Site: brandenburg
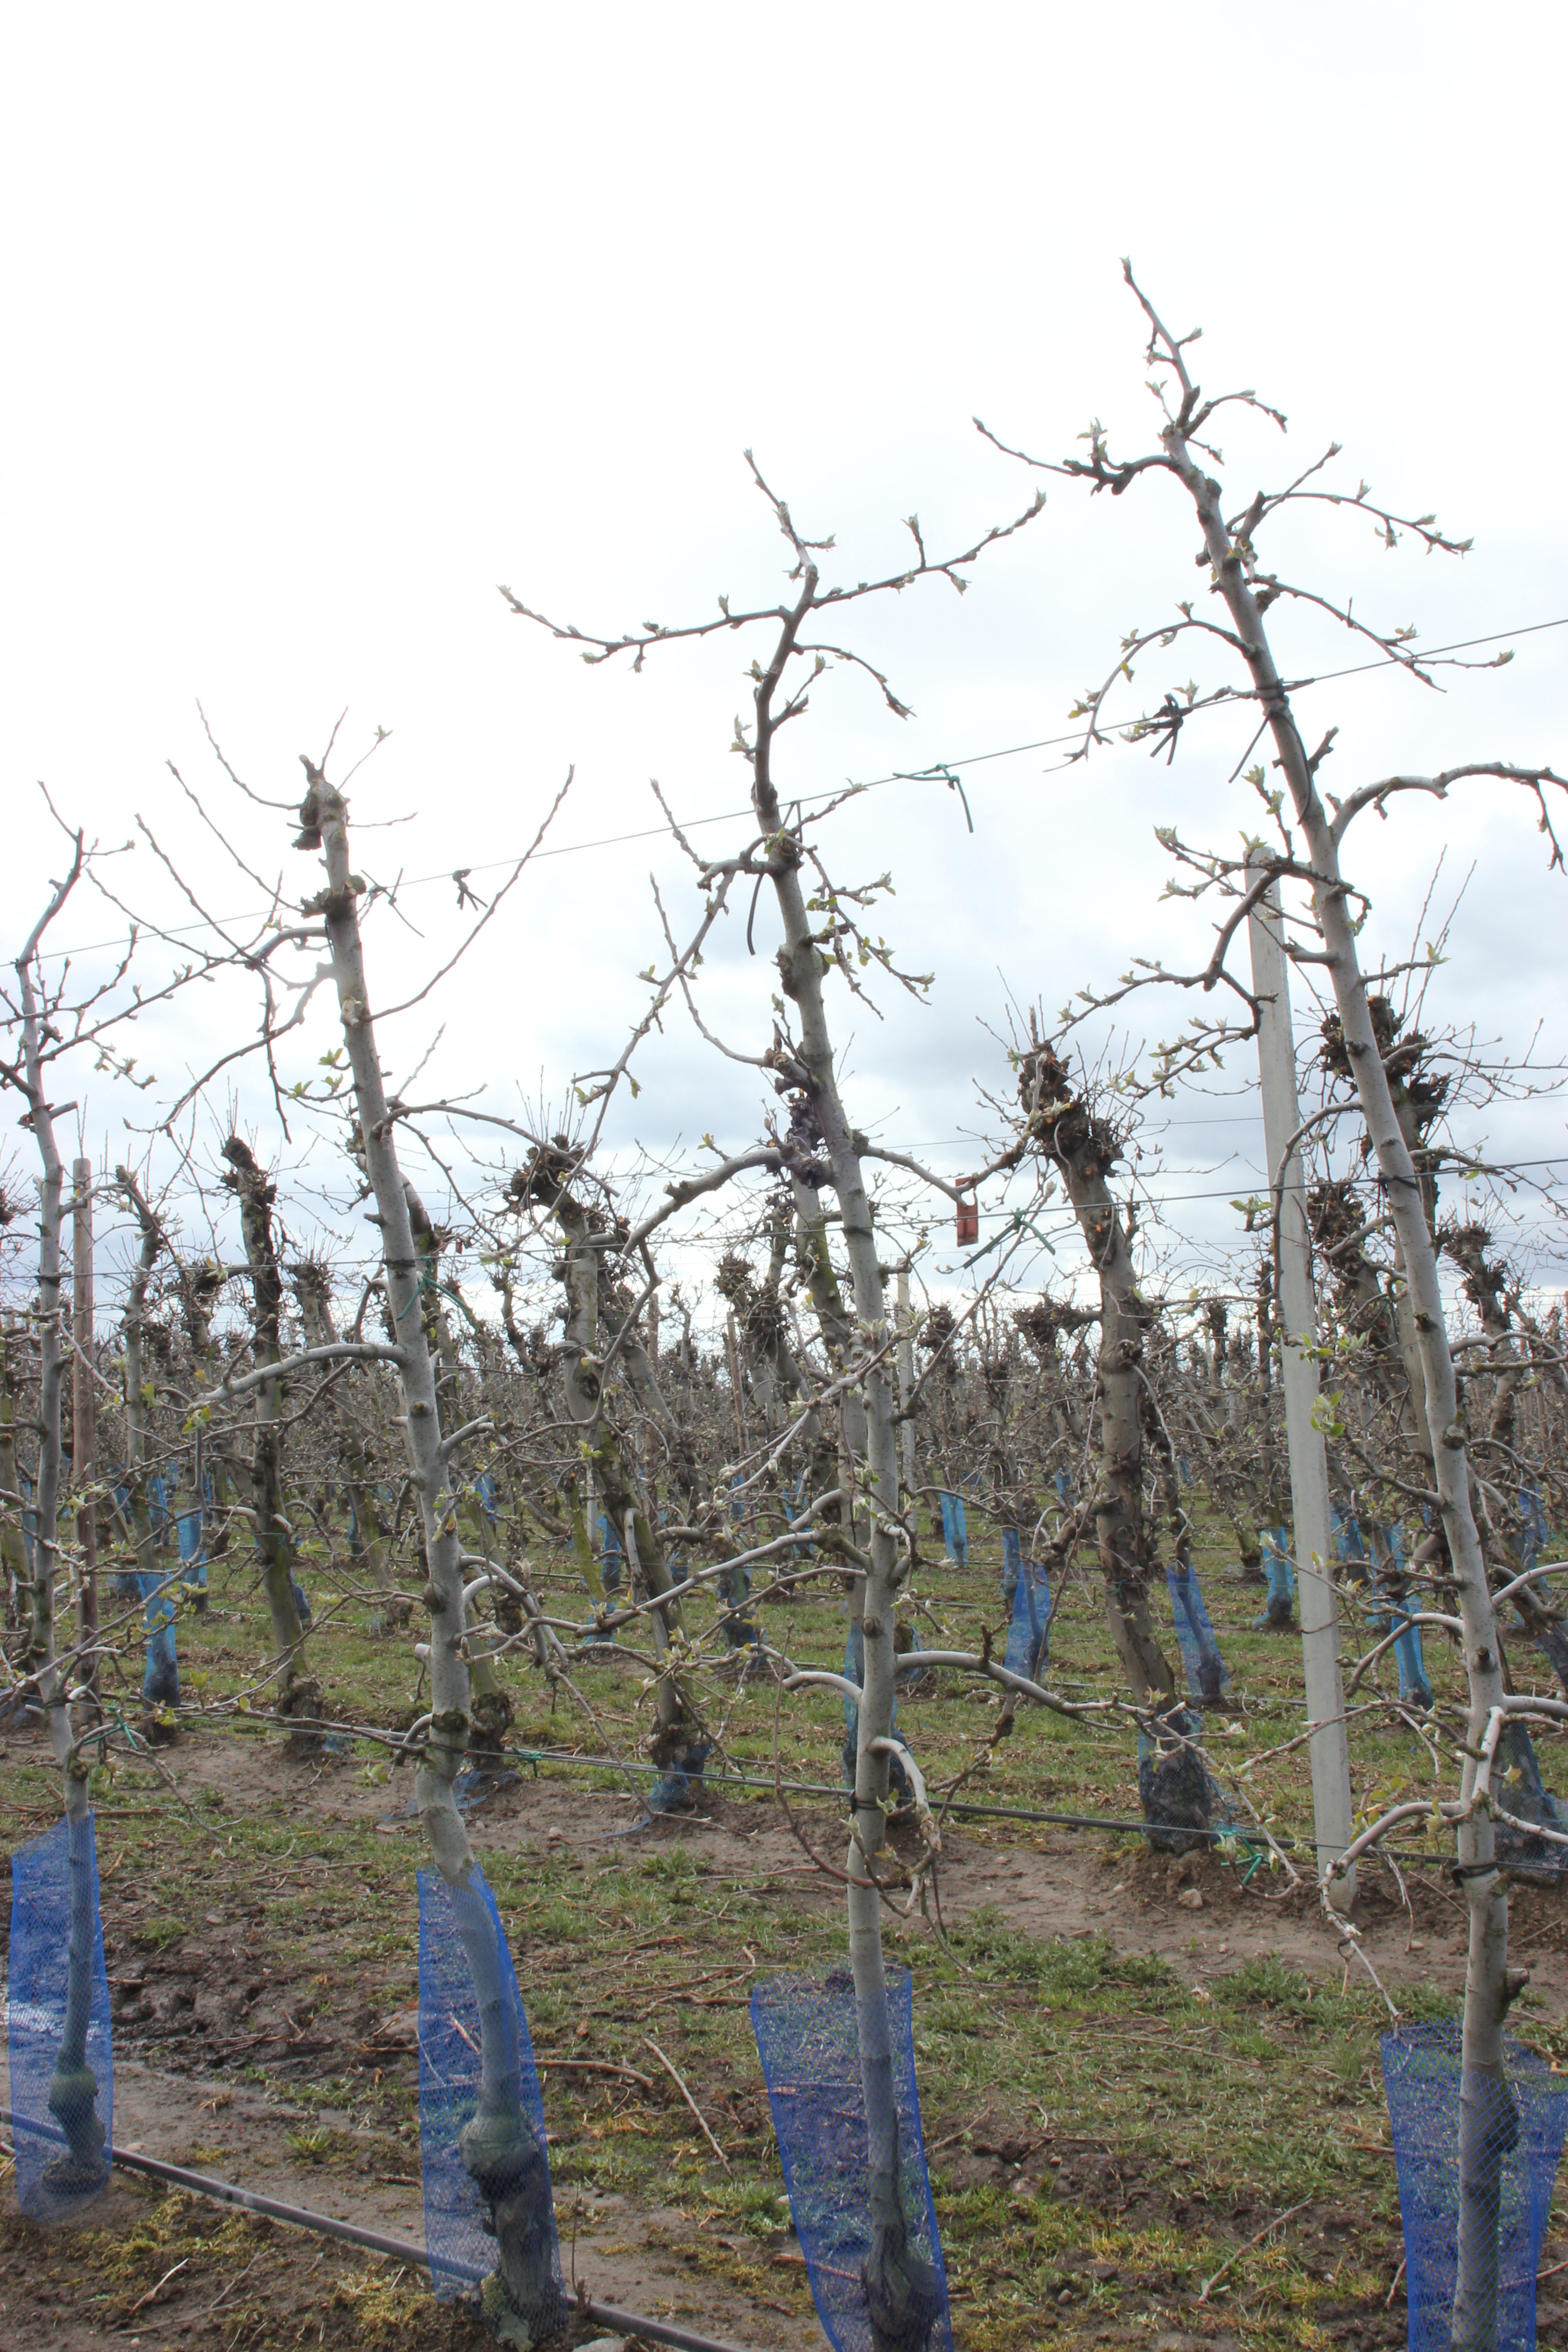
Growth stage (BBCH 55): Inflorescence emergence